Sofie Podlipská

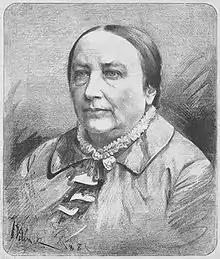
Sofie Podlipská

Sofie Podlipská, née Rottová (15 May 1833 in Prague – 17 December 1897 in Prague) was a Czech writer and the sister of Karolina Světlá. Sofie Podlipská mostly wrote historical novels, juvenile works, and feminist literature. She also had an interest in Theosophy and helped found the "American Ladies' Club." The name had no geographical meaning instead the word "American" was to designate it, as modern and for progress. Her work emphasized motherhood and morality.